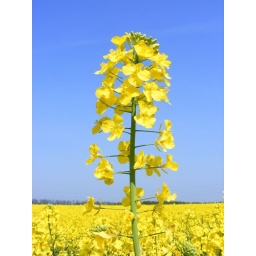
Rapeseed against blue sky